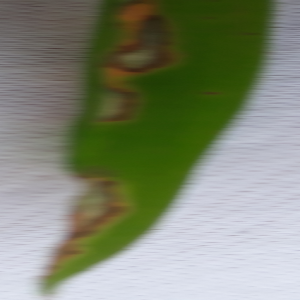
Disease: Blast